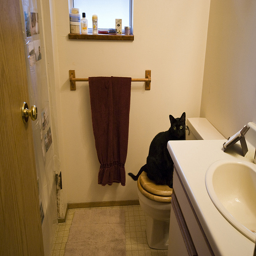
A black cat sitting on top of a wooden toilet seat.
A black cat sits on a toilet in a household bathroom.
A black cat that is sitting on a toilet.
A CAT IS SITTING ON THE TOILET WITH THE LID CLOSED
A black cat is sitting on the lid of a toilet in a bathroom.